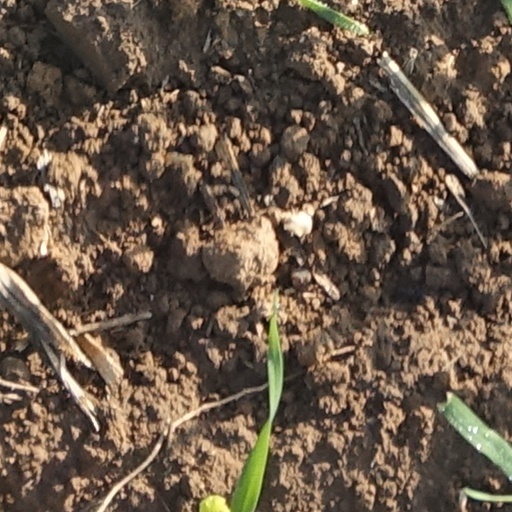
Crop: wheat